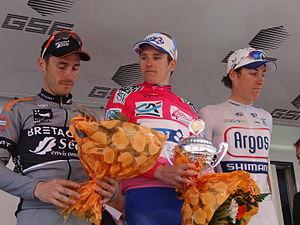
Reportage photographique réalisé le dimanche 5 mai 2013 à l'arrivée de la cinquième et dernière étape de l'édition 2013 des Quatre jours de Dunkerque à Dunkerque, Nord, Nord-Pas-de-Calais, France. Depicted people: Florian Vachon, Arnaud Démare and Ramon Sinkeldam
La 59ᵉ édition des Quatre Jours de Dunkerque a eu lieu du 1ᵉʳ au 5 mai 2013. La course fait partie du calendrier UCI Europe Tour 2013 en catégorie 2.HC.
Ramon Sinkeldam, né le 9 février 1989 à Zaandam, est un coureur cycliste néerlandais, membre de l'équipe Groupama-FDJ. Spécialisé dans le cyclo-cross jusqu'en 2010, il a remporté le classement général du Superprestige 2006-2007 en catégorie junior.